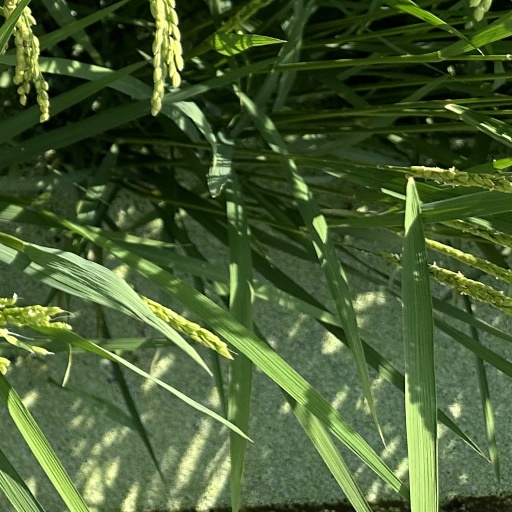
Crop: rice